List of accolades received by Arrival

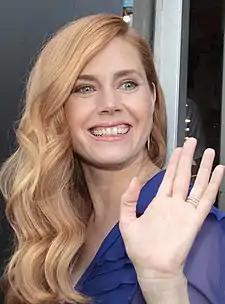
Denis Villeneuve and Amy Adams received several nominations for their direction and performance in the film.

"Arrival" is a 2016 American science fiction film directed by Denis Villeneuve and written by Eric Heisserer. Starring Amy Adams, Jeremy Renner and Forest Whitaker, the film focuses on the contact between a linguist (Adams) and aliens in one of 12 extraterrestrial spacecraft that appear across Earth. The film had its world premiere at the Venice Film Festival on September 1, 2016, and was released to theaters on November 11, 2016. The film was released to positive reviews, with Rotten Tomatoes aggregating an approval rating of 94%, based on 327 reviews, with an average rating of 8.3/10 and Metacritic giving a score of 81 out of 100, based on 52 reviews.